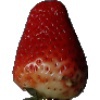
Label: Strawberry 1